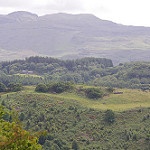
Label: mountain